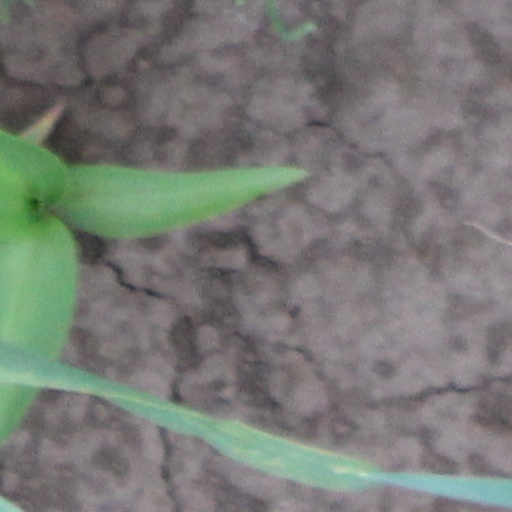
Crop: wheat